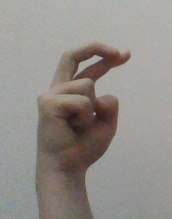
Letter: zay